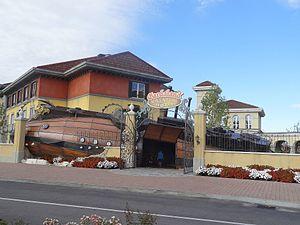
Gardaland Adventure Hotel
Wonderla Hyderabad ouvert au public le 7 avril